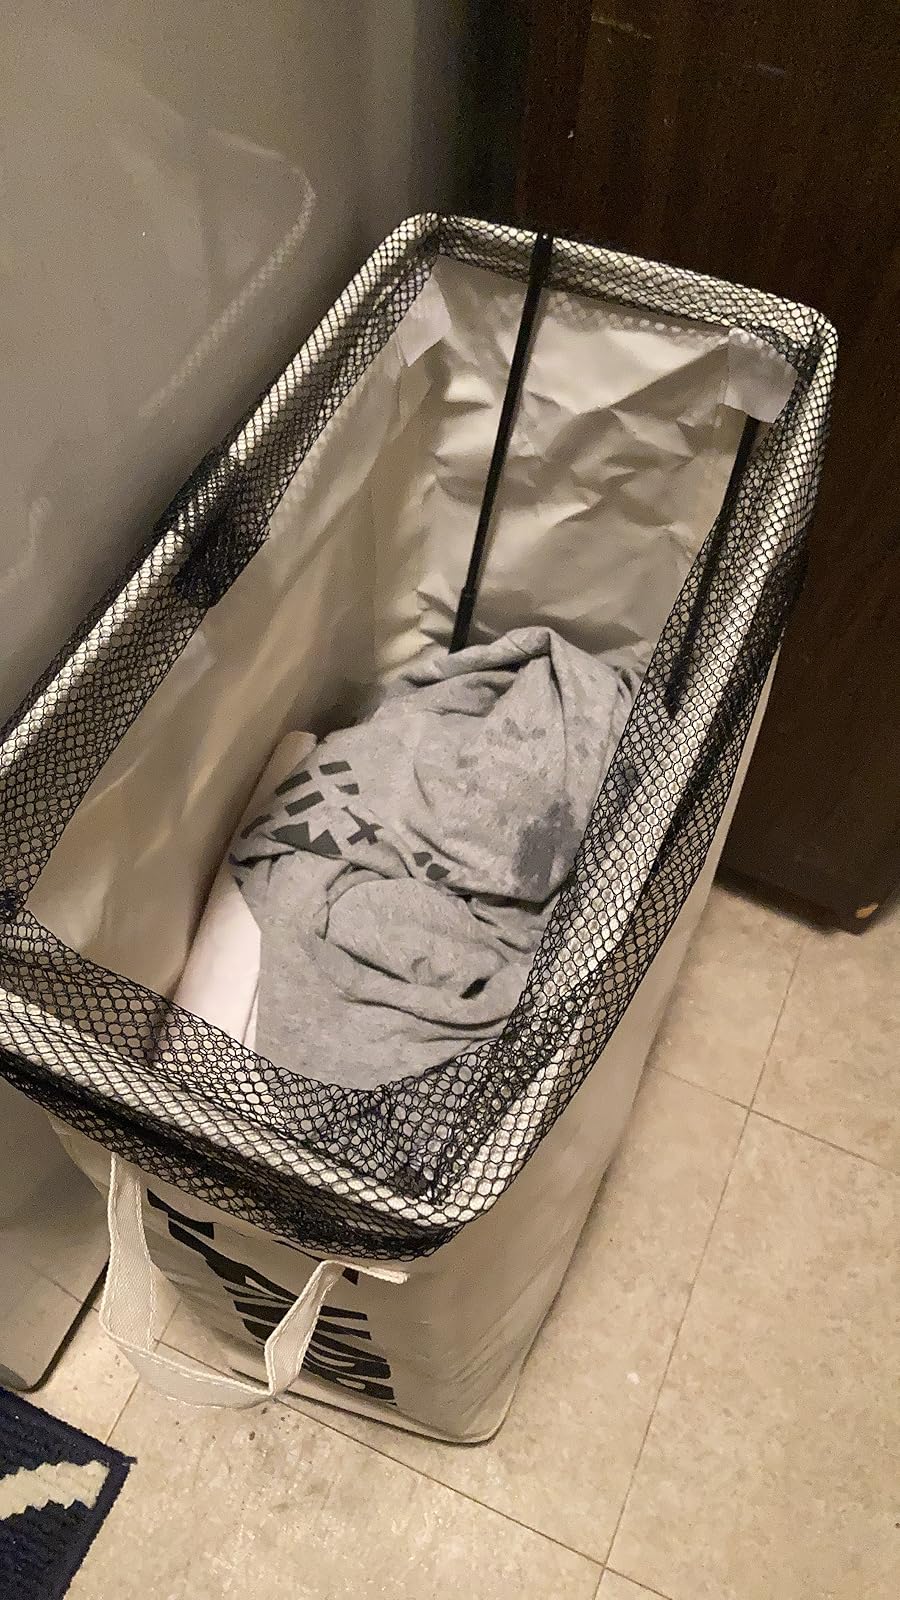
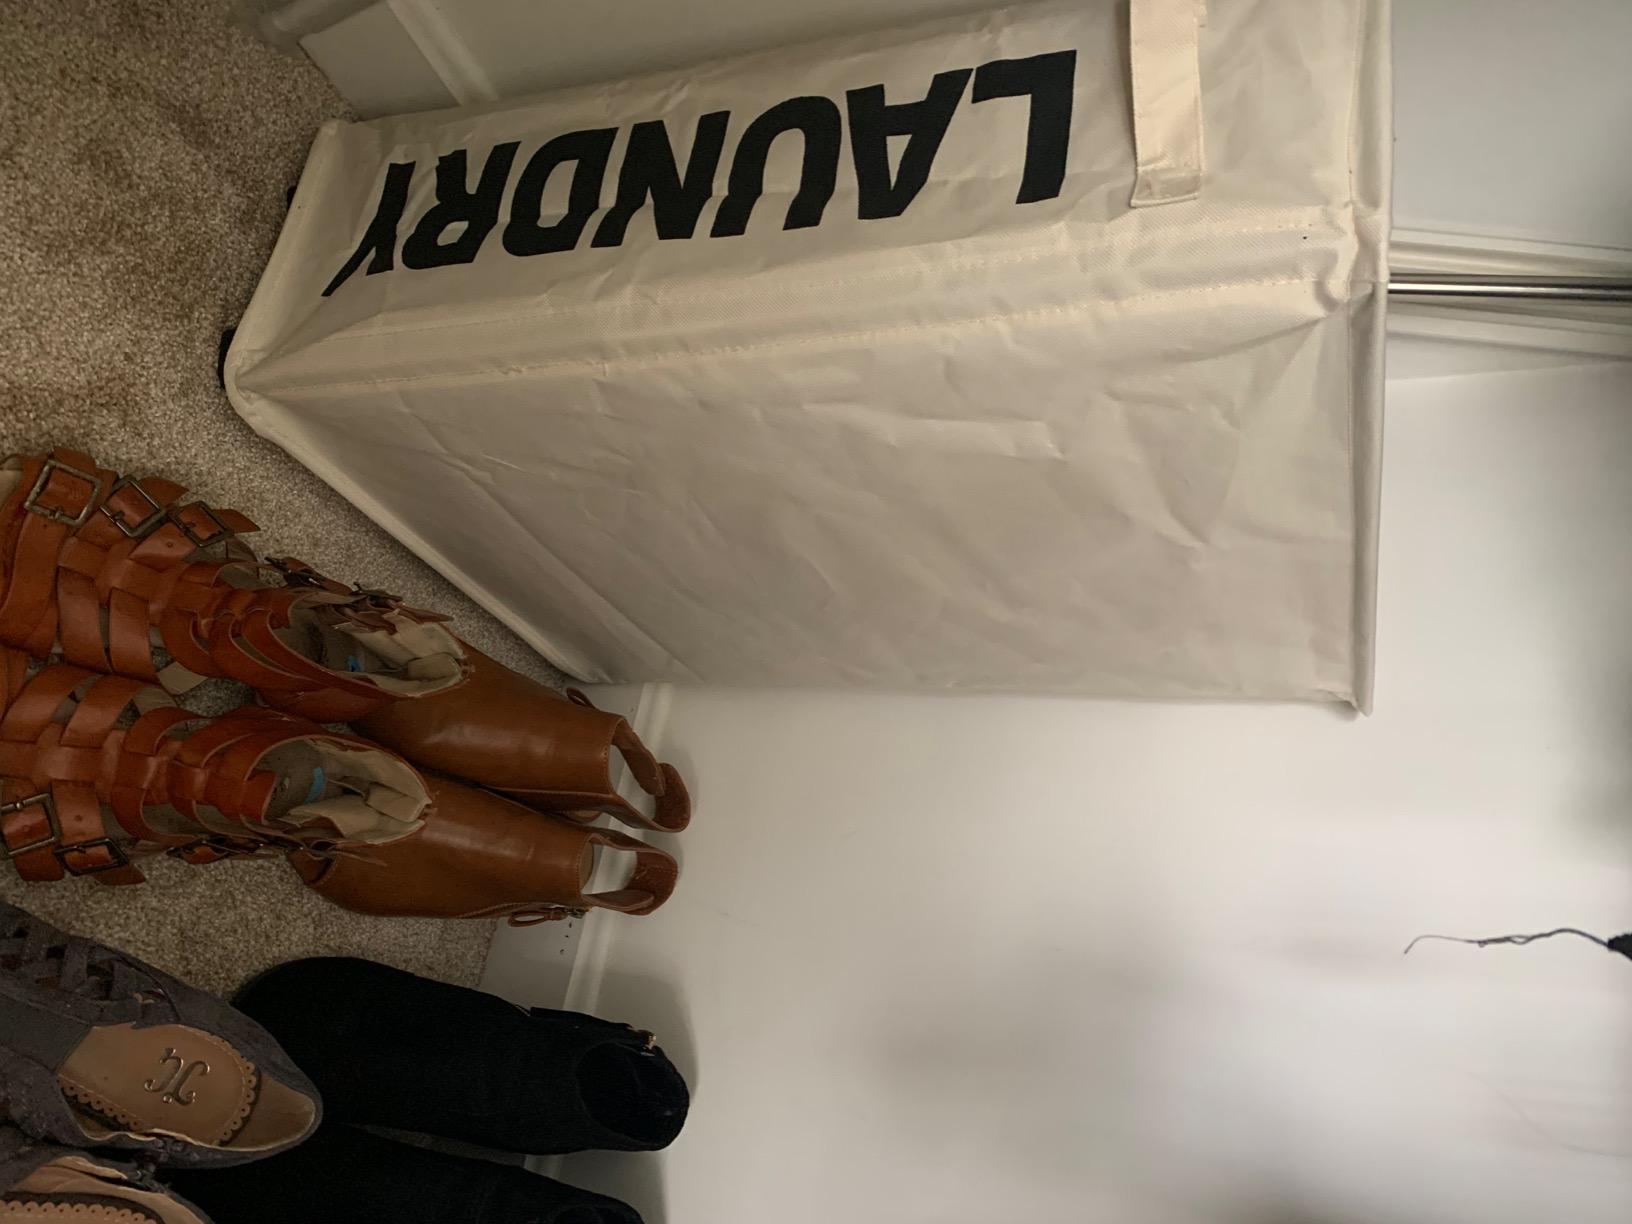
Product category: items_hamper
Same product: yes